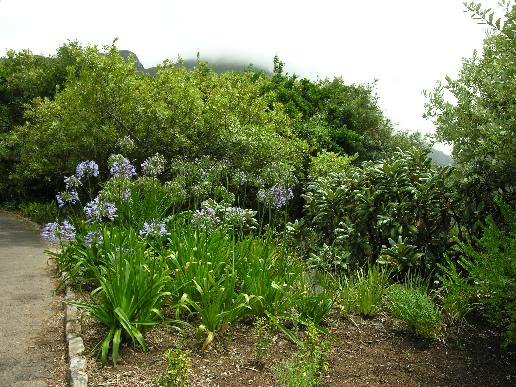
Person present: No